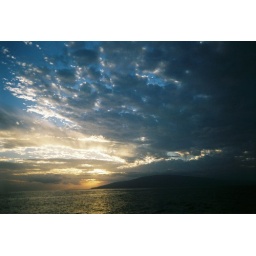
i depend upon you, like yellow upon blue